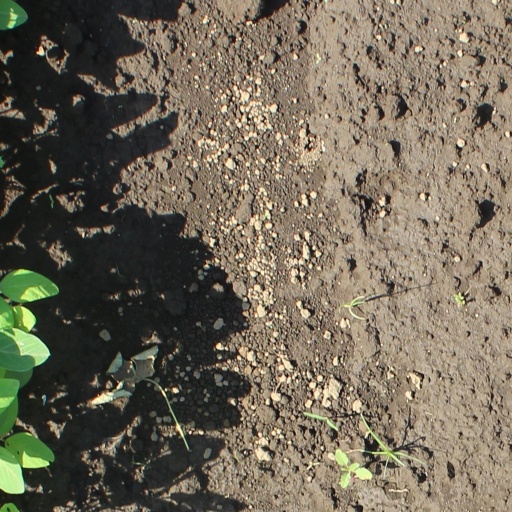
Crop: soybean